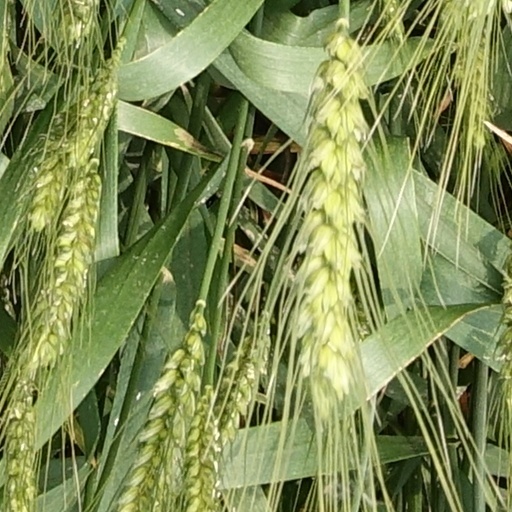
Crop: wheat